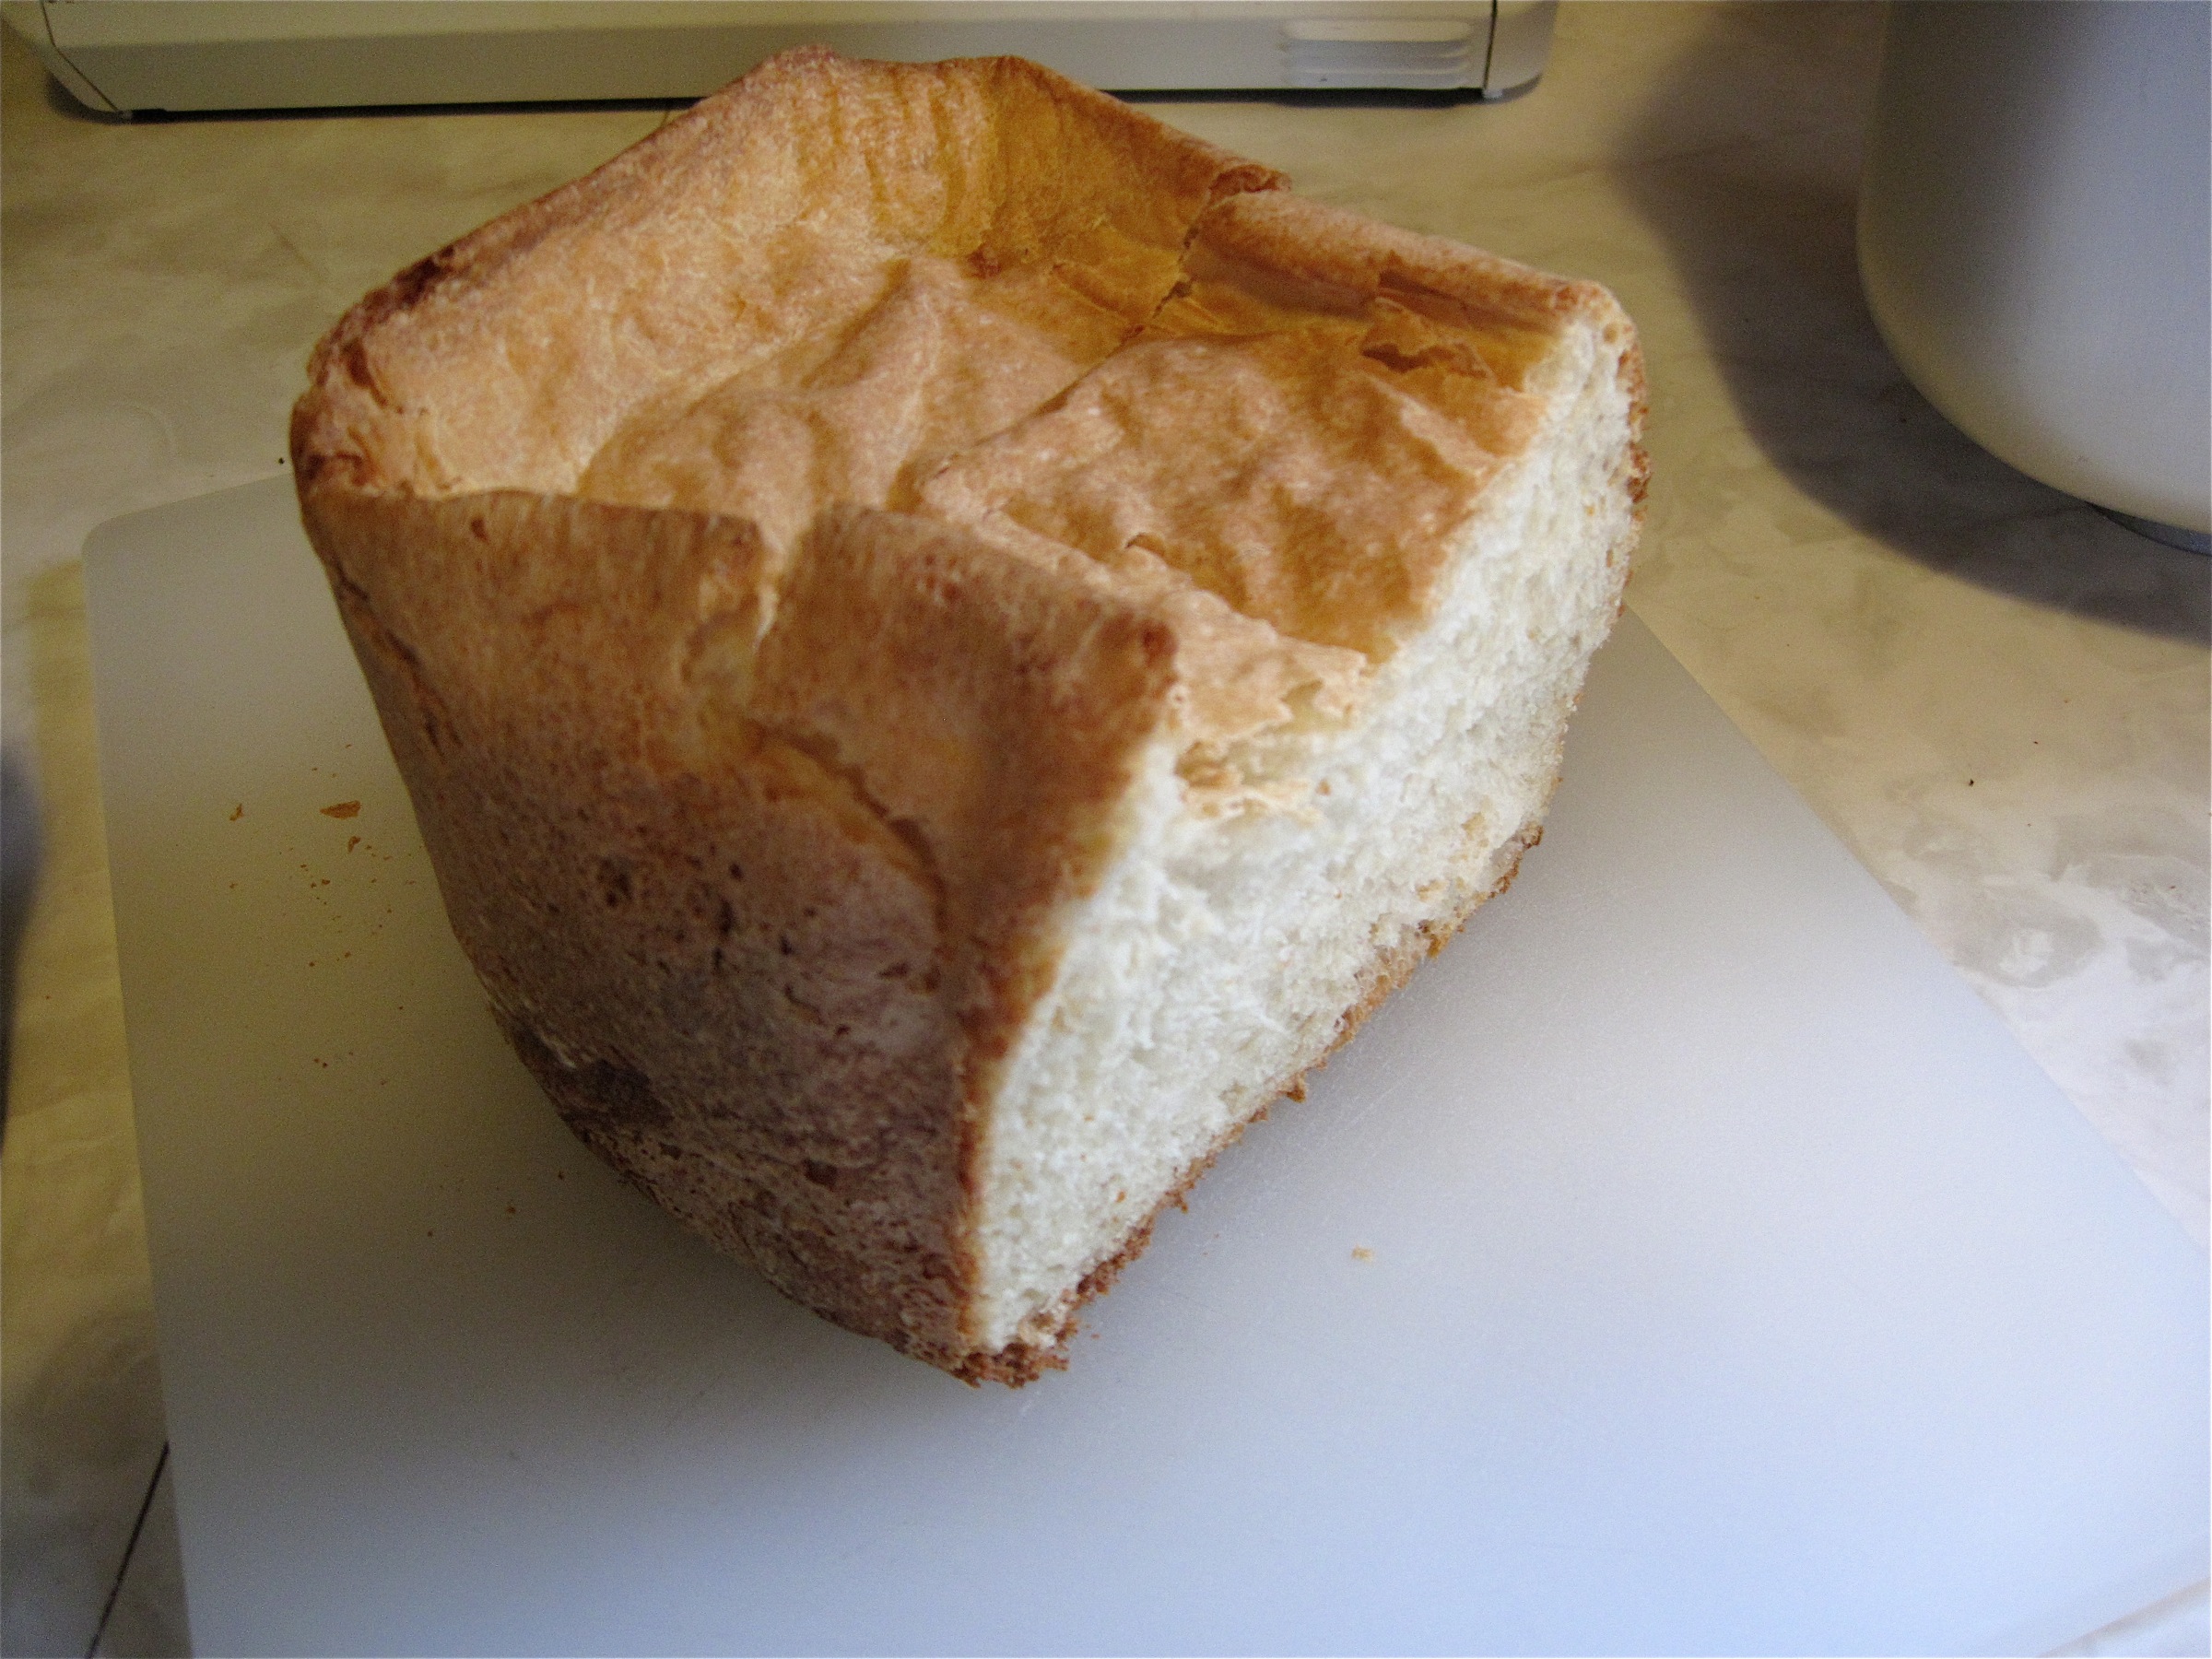
dish, meal, food, produce, breakfast, baking, dessert, bread, ciabatta, cybersalonaz, baked goods, grass family, sliced bread